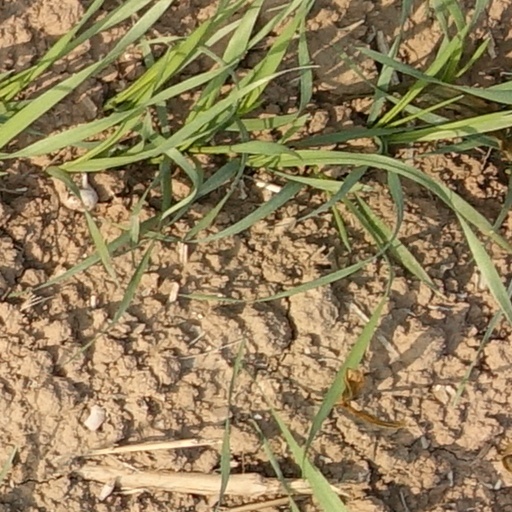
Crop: wheat